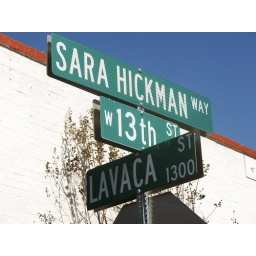
Yup! we get to keep the street sign as part of Sara Hickman Day in AustinFeb. 21st, 2009